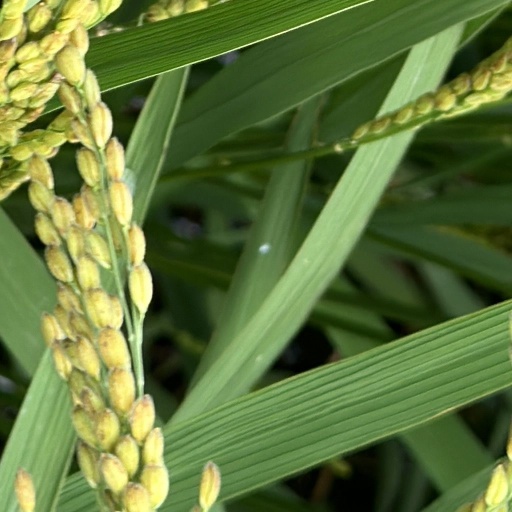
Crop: rice